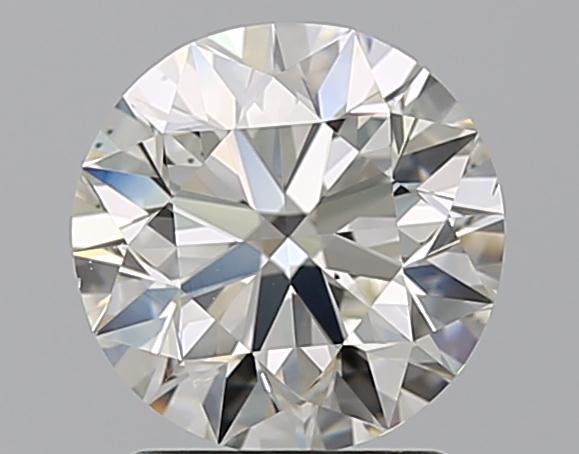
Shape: round
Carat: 1.79
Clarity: VS2
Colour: J
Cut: EX
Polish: EX
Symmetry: EX
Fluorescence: M
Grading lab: GIA
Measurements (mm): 7.68 x 7.73 x 4.87